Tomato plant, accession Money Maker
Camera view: bottom (45 deg); turntable rotation: 240 degrees
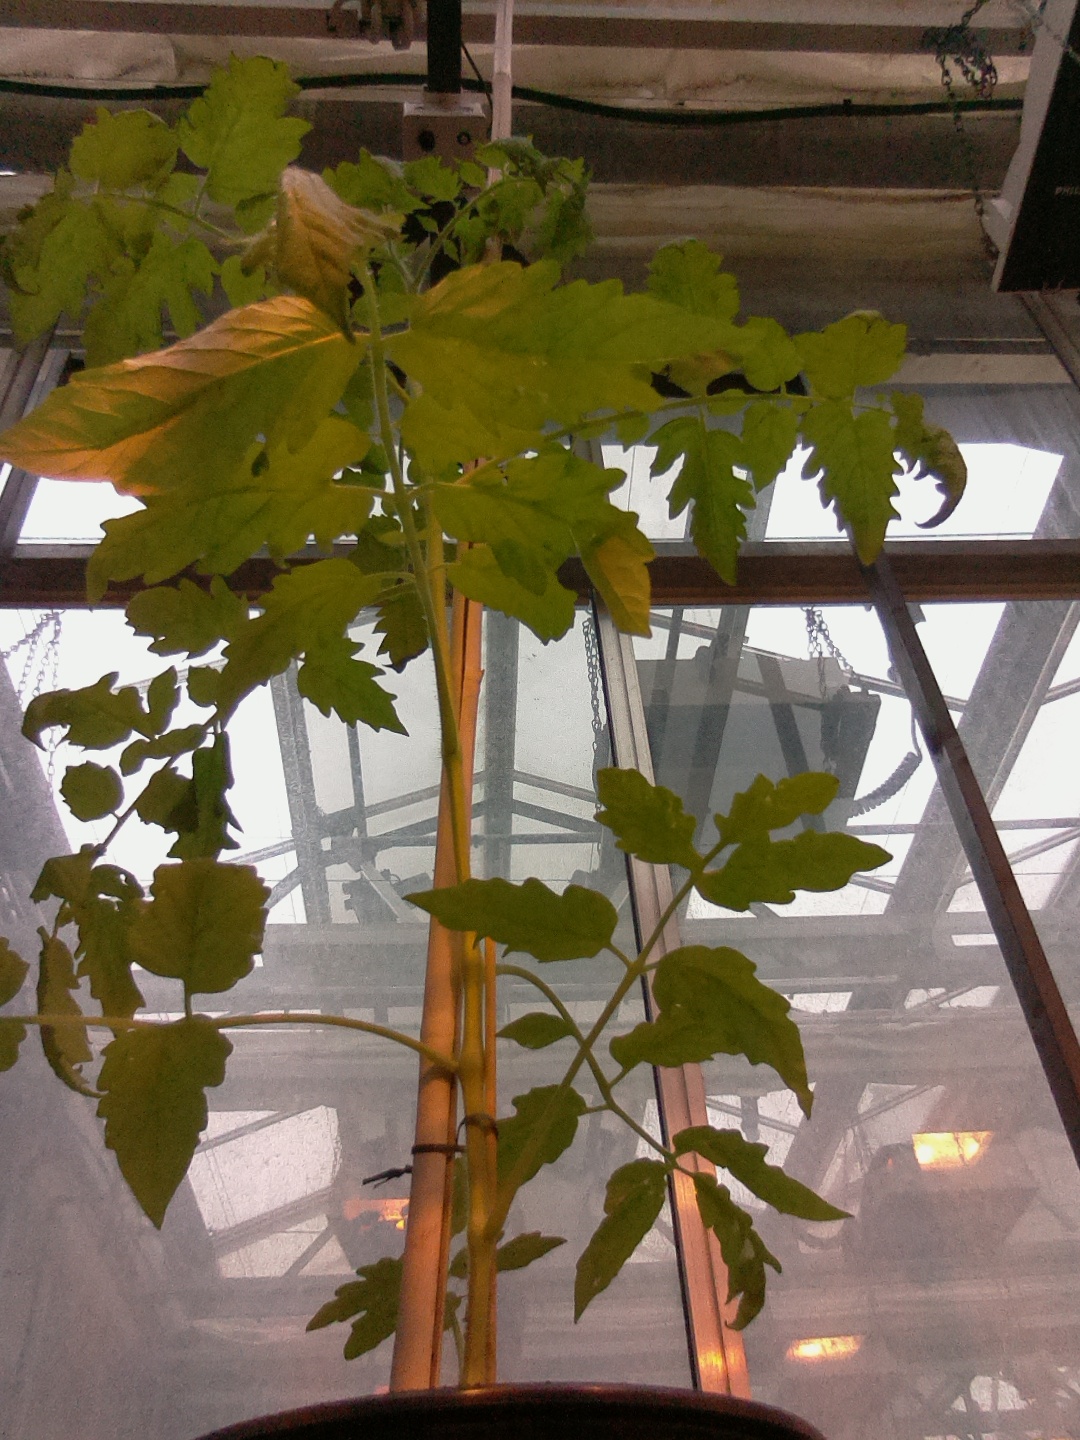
BBCH growth stage 16: 12 of true leaves visible